The Diamond, Donegal

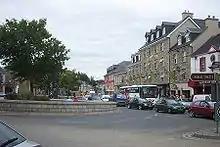
The Diamond and The Abbey Hotel in 2005.

The Diamond is the main square in Donegal Town. It forms the town centre with an extensive pedestrian area with seating and trees. It includes a prominent 'obelisk' unveiled in 1938 celebrating 'the Four Masters', four Gaelic historians led by Brother Mícheál Ó Cléirigh who wrote "The Annals of the Four Masters" between 1630 and 1636. The Plantation of Ulster and the establishment of 'plantation towns' often included a meeting area or market place (often with a 'mercat cross') in the town centre.